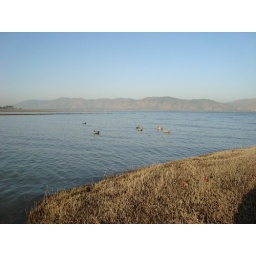
ducks in lake